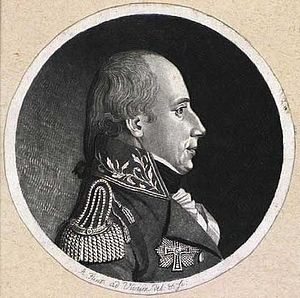
Frederik Hauch (generalpostdirektør)
Frederik Hauch. Stik af Andreas Flint
Frederik Hauch var en dansk generalpostdirektør og stiftamtmand, bror til Adam Wilhelm Hauch og far til Carsten Hauch.